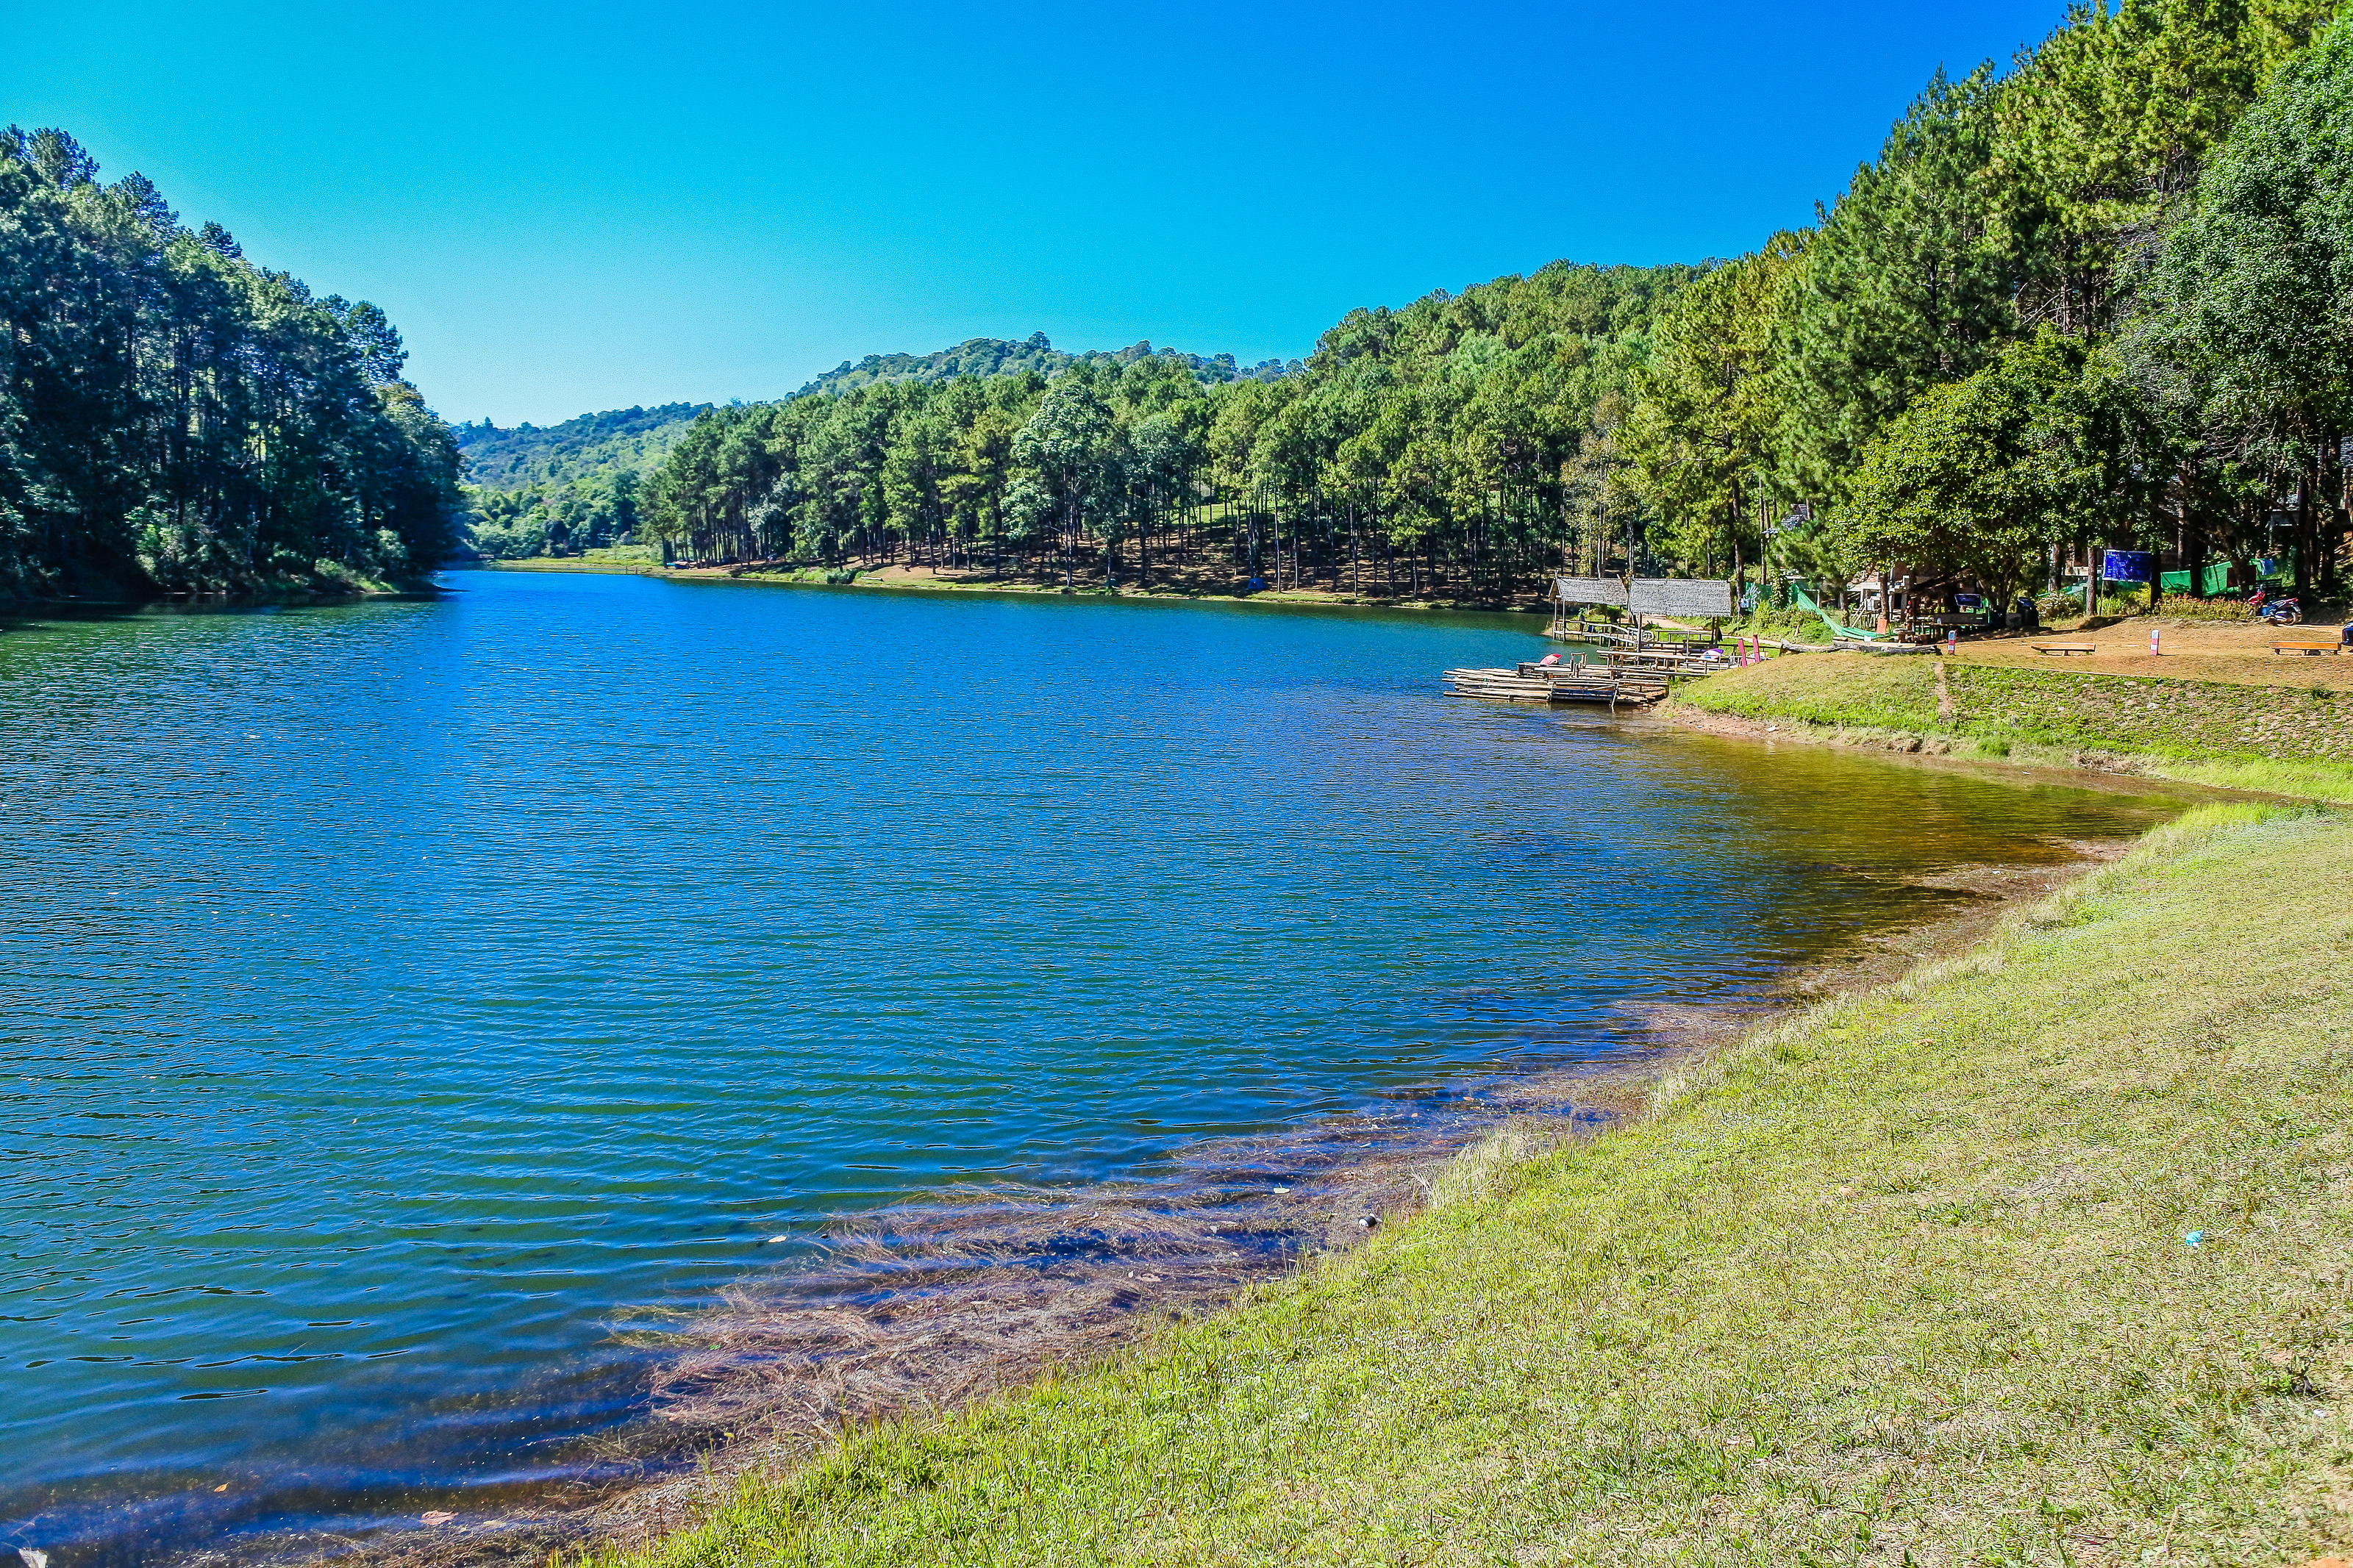
beauty, sunshine, pang ung, scenic, mountain, view, son, thailand, pai, maehongson, sky, viewpoint, journey, natural, reflection, tree, tranquil, water, camp, morning, adventure, hong, daylight, light, lake, colorful, fog, tent, forest, pine, cold, holiday, summer, mae, stream, grass, national, pang, park, green, nature, relax, cool, ung, outdoor, sunlight, reservoir, river, travel, landscape, body of water, natural landscape, water resources, wilderness, nature reserve, natural environment, shore, sea, coast, bank, bay, inlet, national park, watercourse, coastal and oceanic landforms, lake district, cove, state park, mountain range, tourism, vacation, sound, ocean, loch, fjord, hill, beach, alps, lagoon, channel